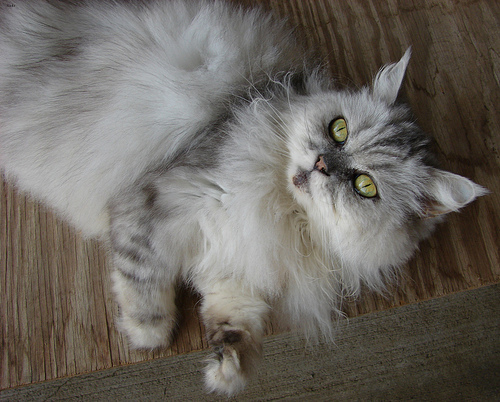
Breed: persian